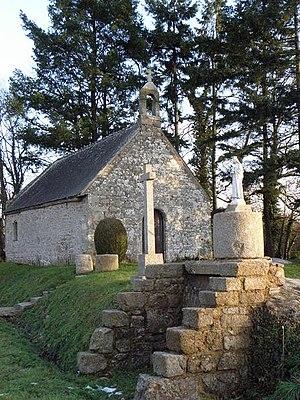
Chapelle Saint-Eustache à Saint-Étienne-en-Coglès (35).
Saint-Étienne-en-Coglès est une ancienne commune française située dans le département d'Ille-et-Vilaine en région Bretagne, peuplée de 1 824 habitants. Elle a fusionné le 1ᵉʳ janvier 2017 avec Saint-Brice-en-Coglès pour former la commune de Maen-Roch.